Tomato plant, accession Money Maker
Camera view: tilt-top (135 deg); turntable rotation: 0 degrees
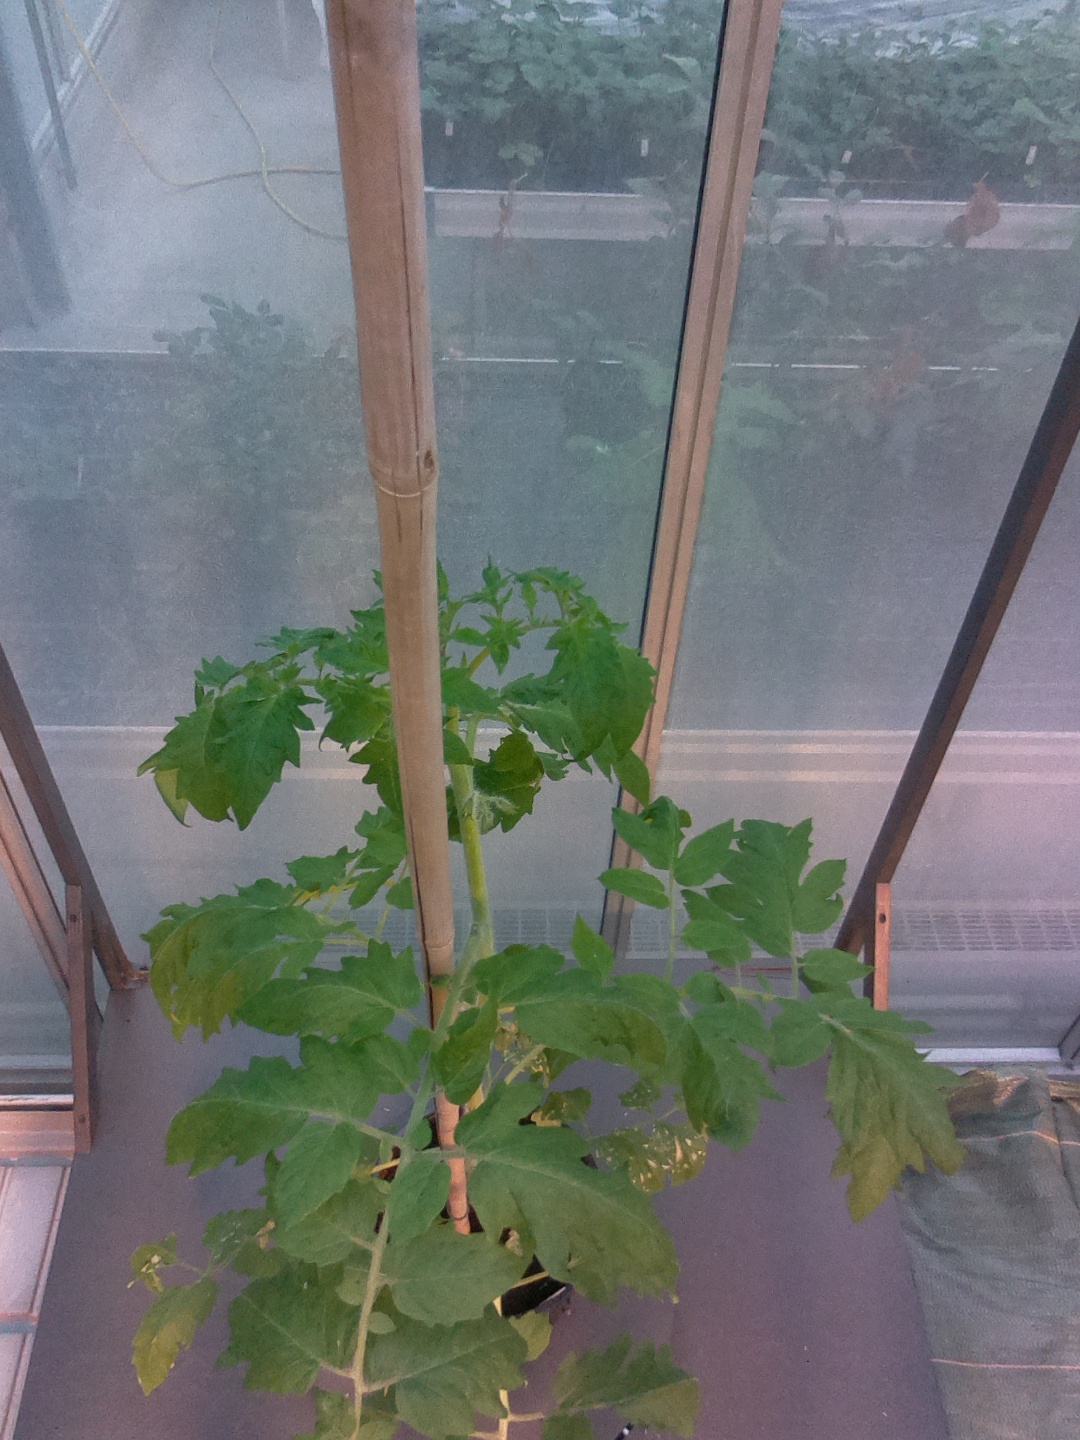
BBCH growth stage 60: First flowers open